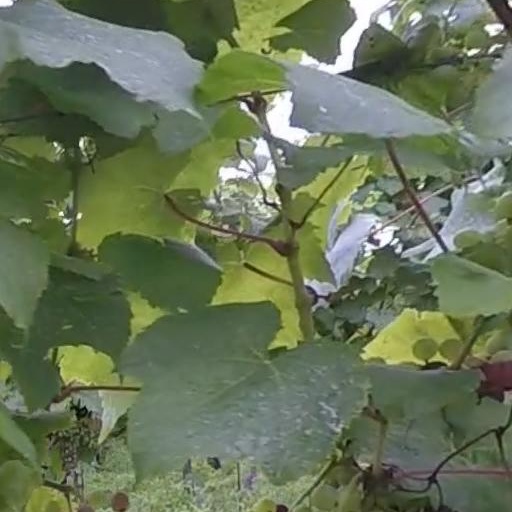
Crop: grape